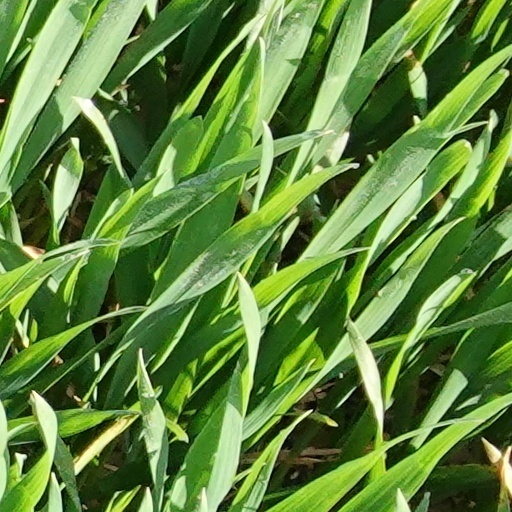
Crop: wheat